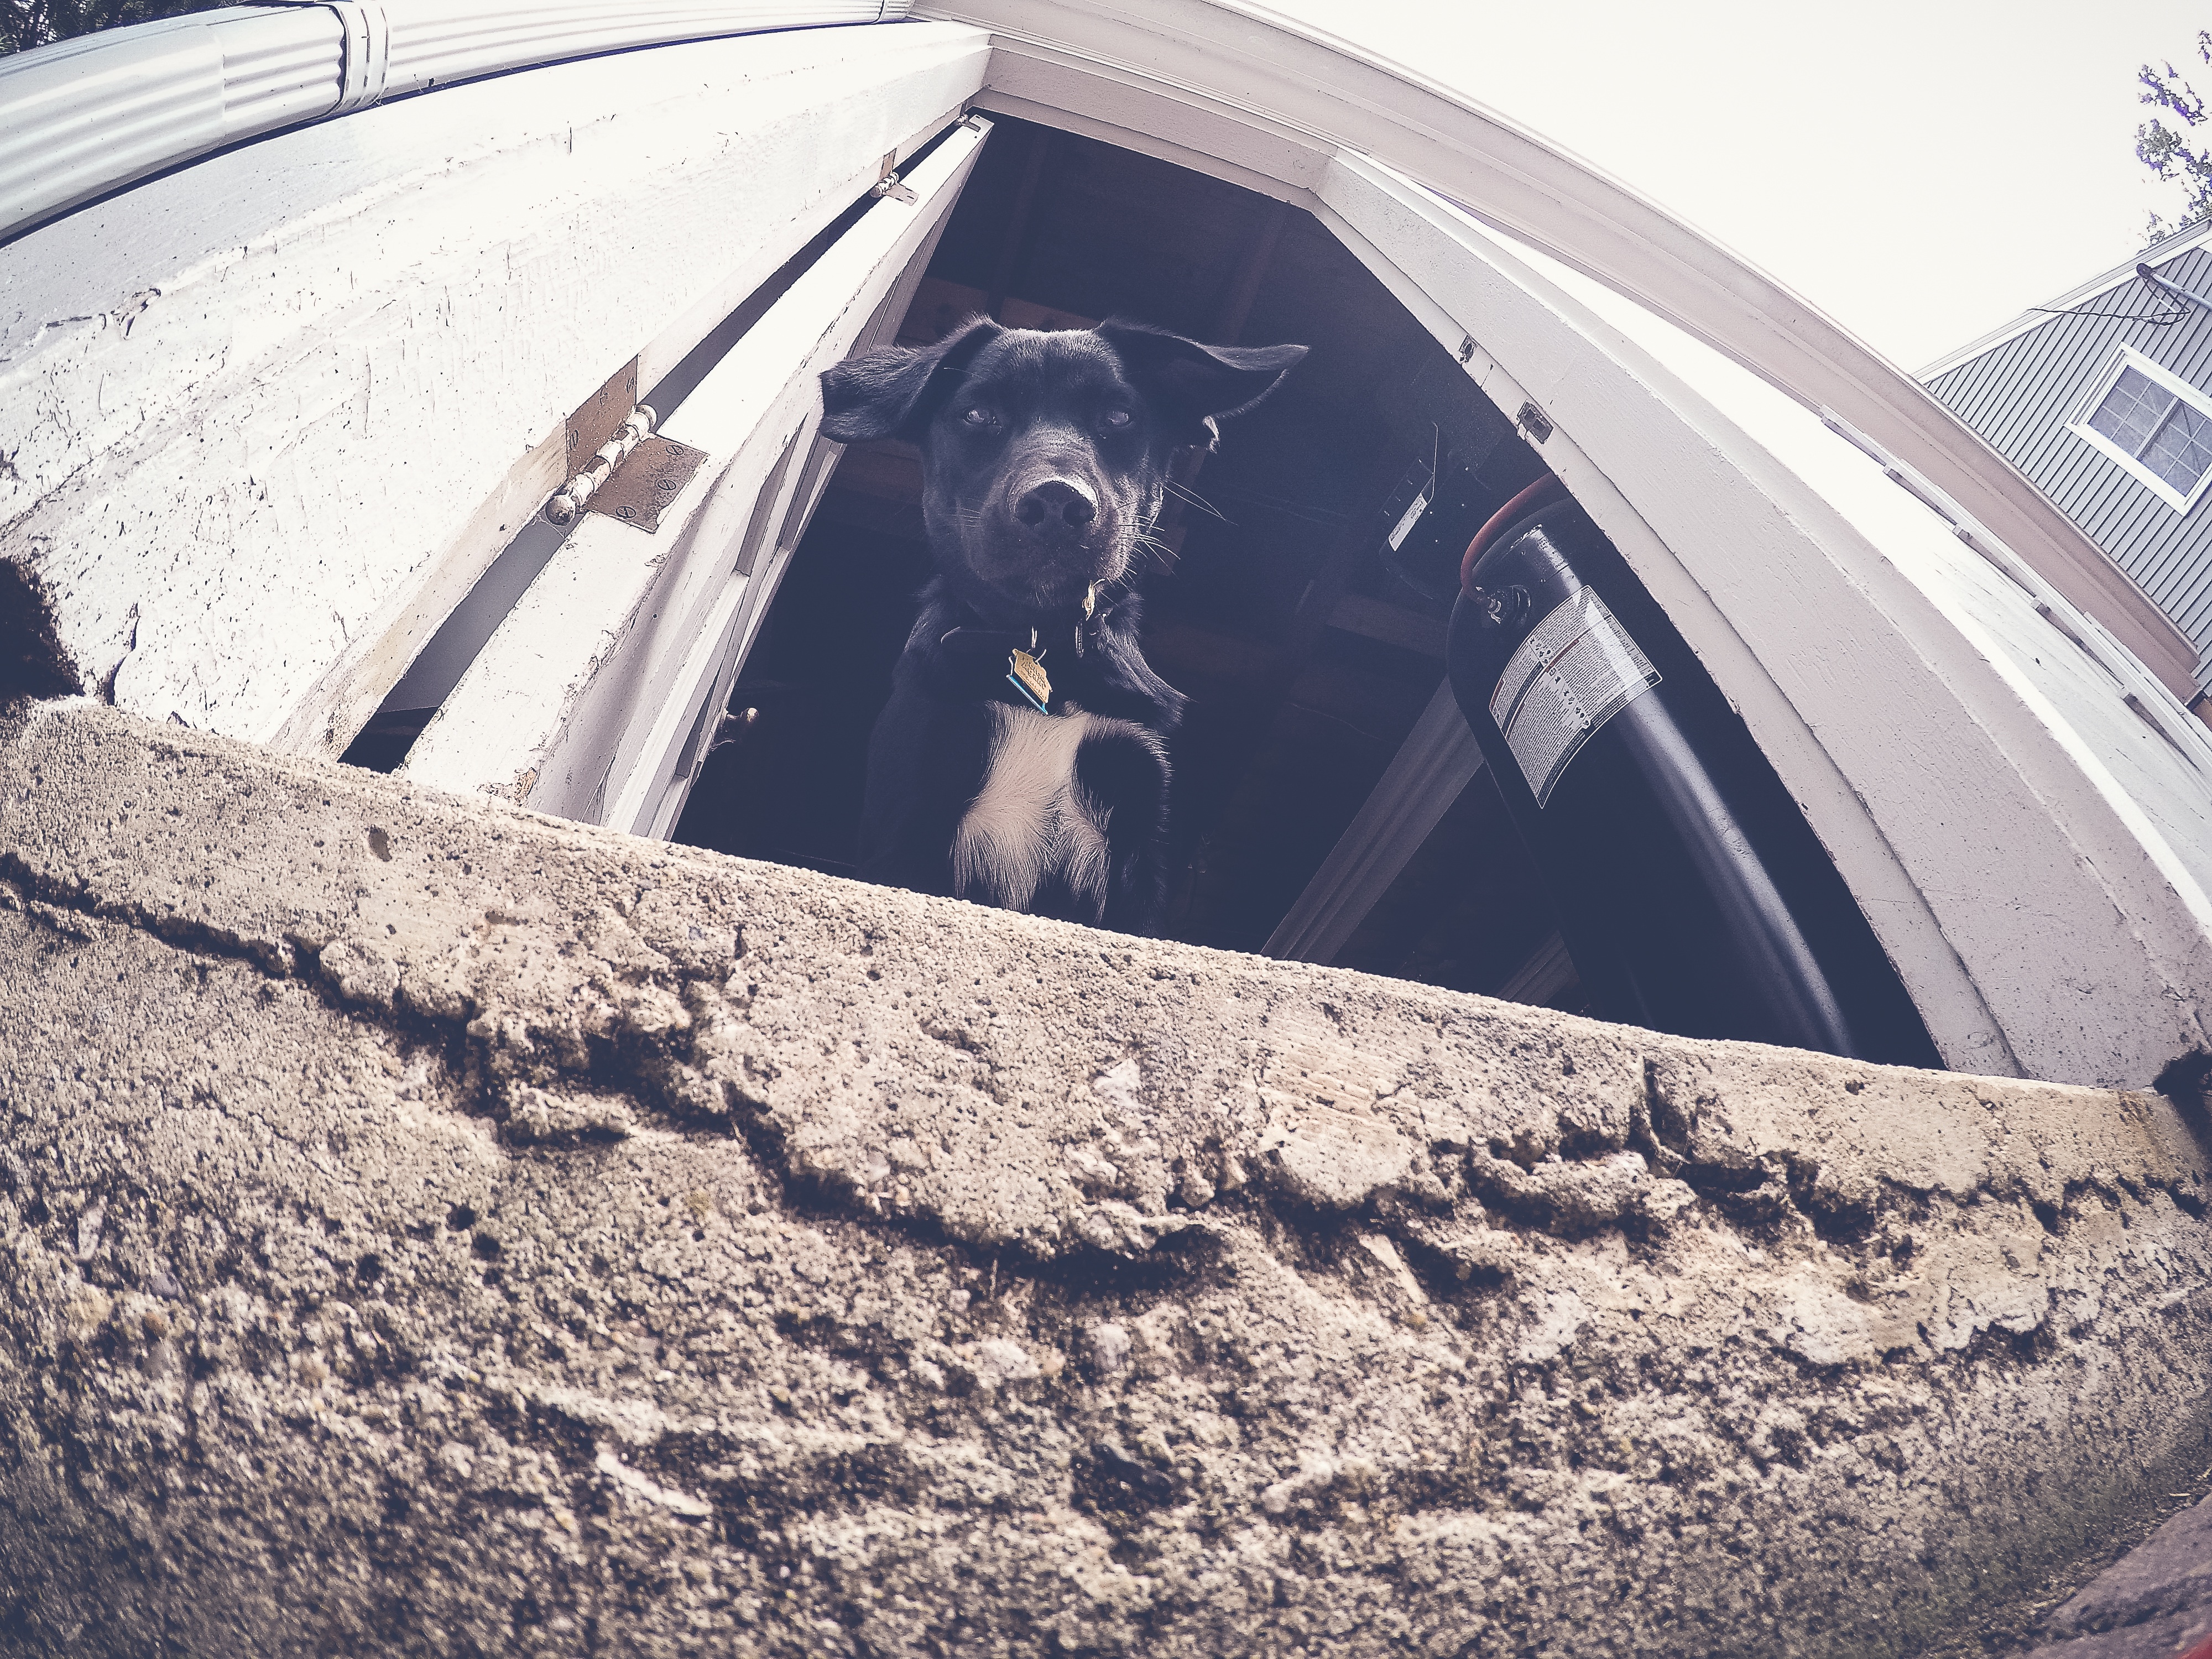
snow, winter, photography, window, roof, vehicle, blue, fisheye lens